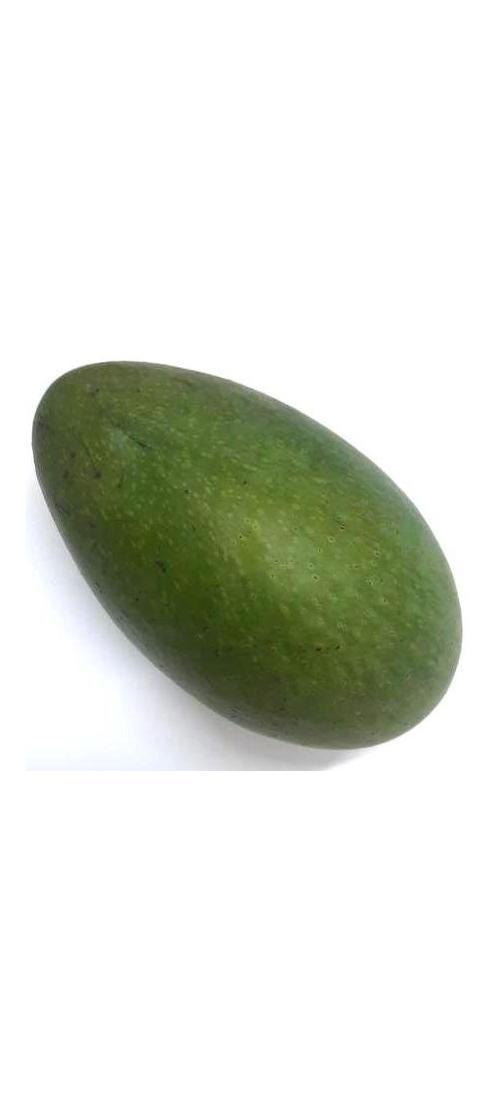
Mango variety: Ashshina Zhinuk